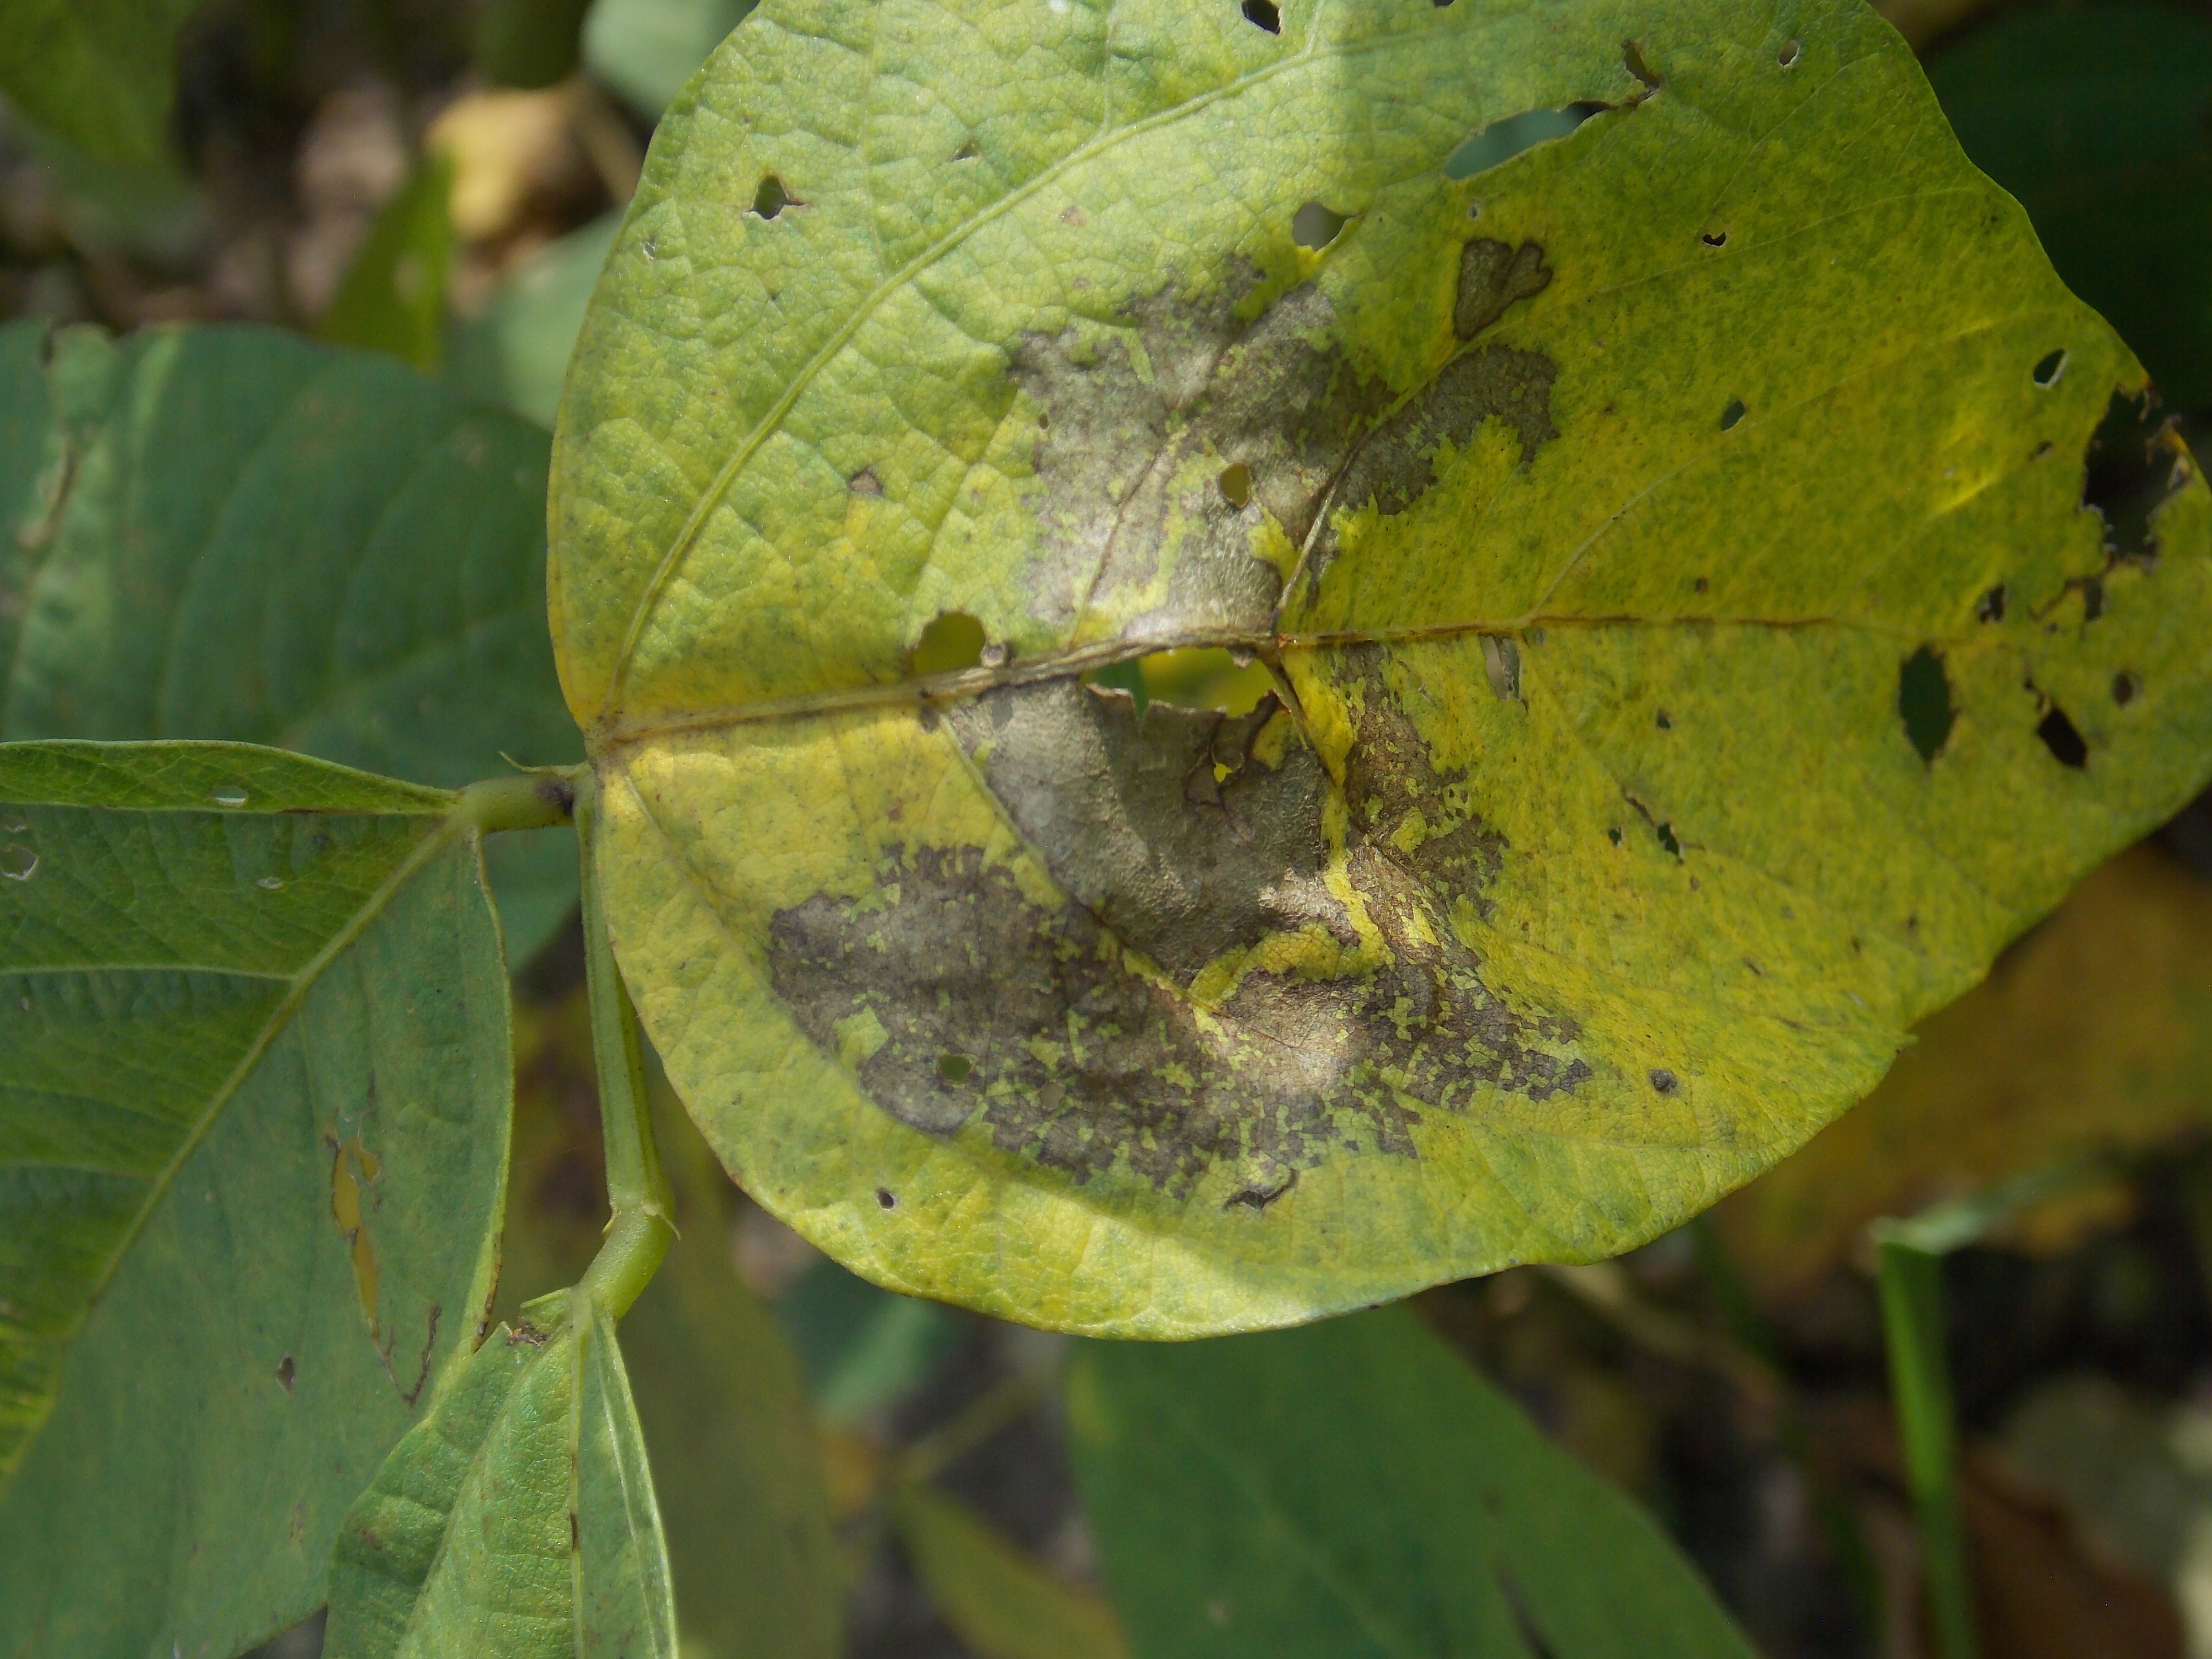
Label: Disease